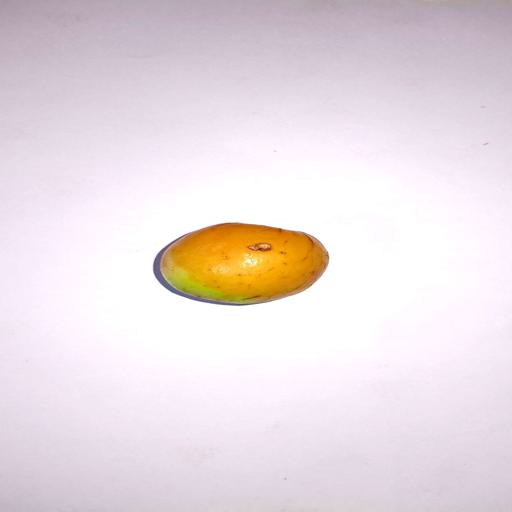
Label: bruised